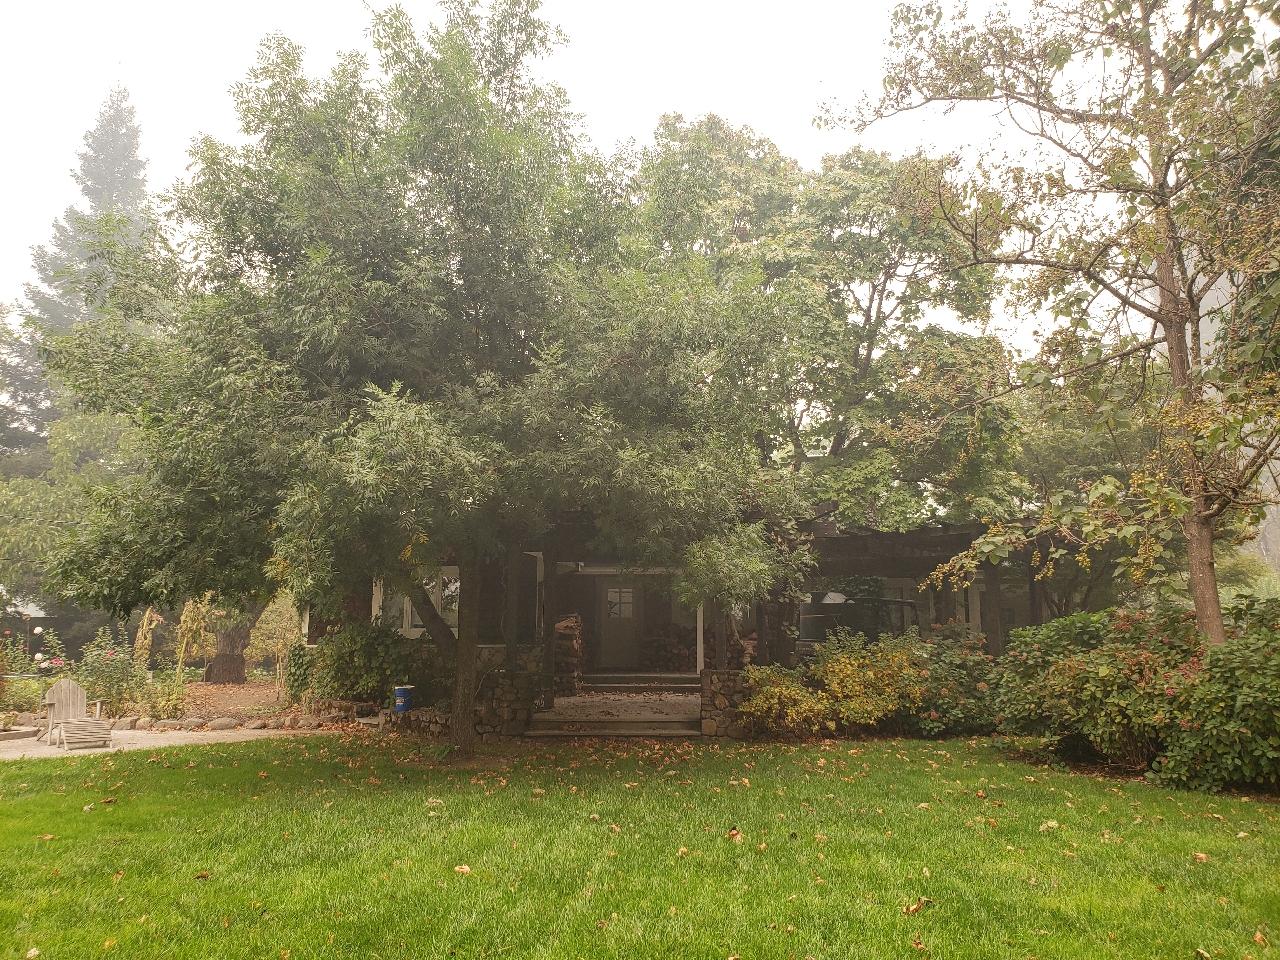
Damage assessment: no_damage